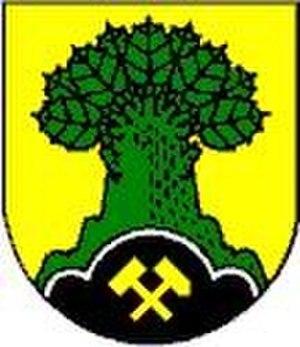
Holzen est une municipalité allemande du land de Basse-Saxe et l'arrondissement de Holzminden.